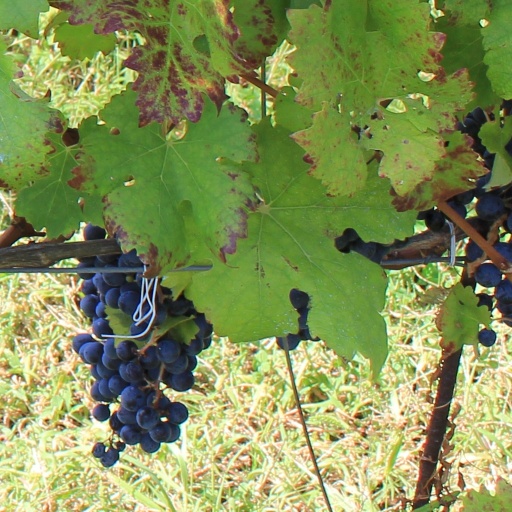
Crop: grape